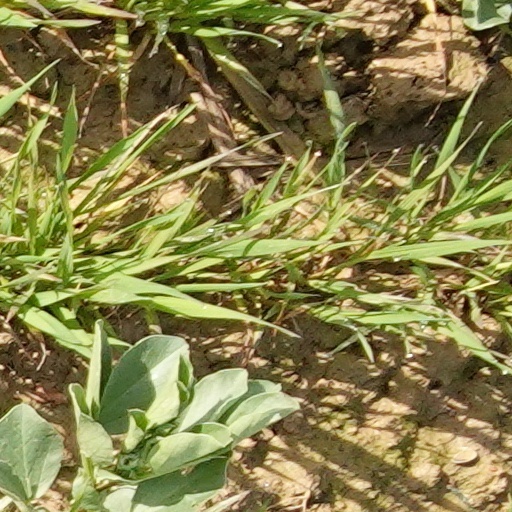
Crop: wheat